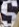
Number: 5